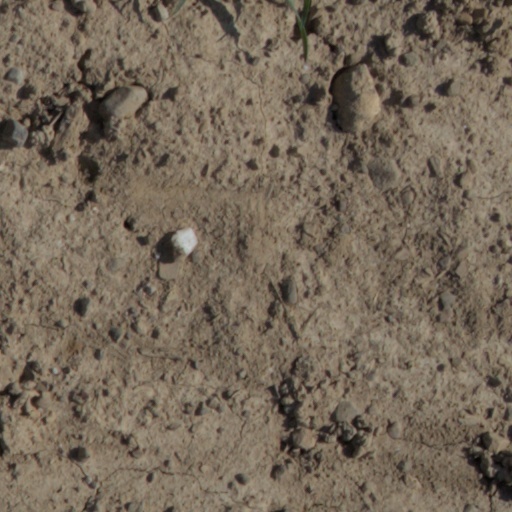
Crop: wheat